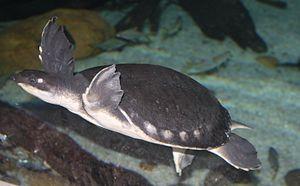
Les Carettochelyidae sont une famille de tortues. La tortue à nez de cochon Carettochelys insculpta est la seule espèce actuelle de la famille.